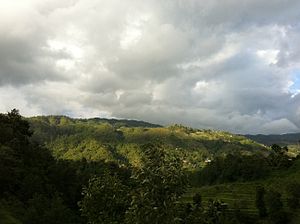
Shivapuri Nagarjun National Park
Vy mod Shivapuris nationalpark fra Sundarijal.
Shivapuri Nagarjun National Park er en nationalpark i Nepal, den niende nationalpark, som blev etableret i 2002. Nationalparken er 159 km² og ligger i distrikterne Katmandu, Nuwakot og Sindhupalchowk og grænser mod vest mod Dhading.